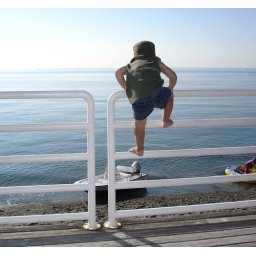
Aidan climbing the fence at a beach house in Lummi Island